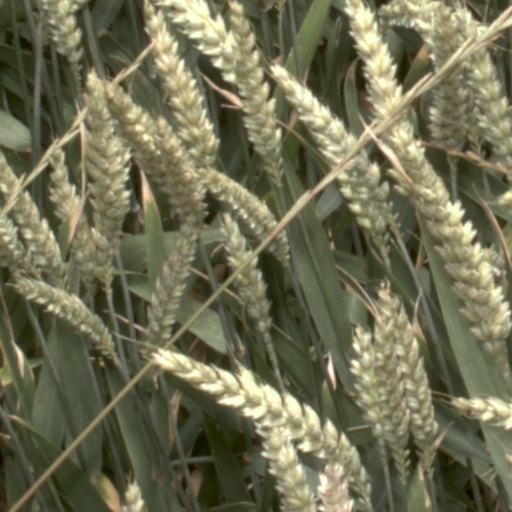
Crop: wheat